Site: brandenburg
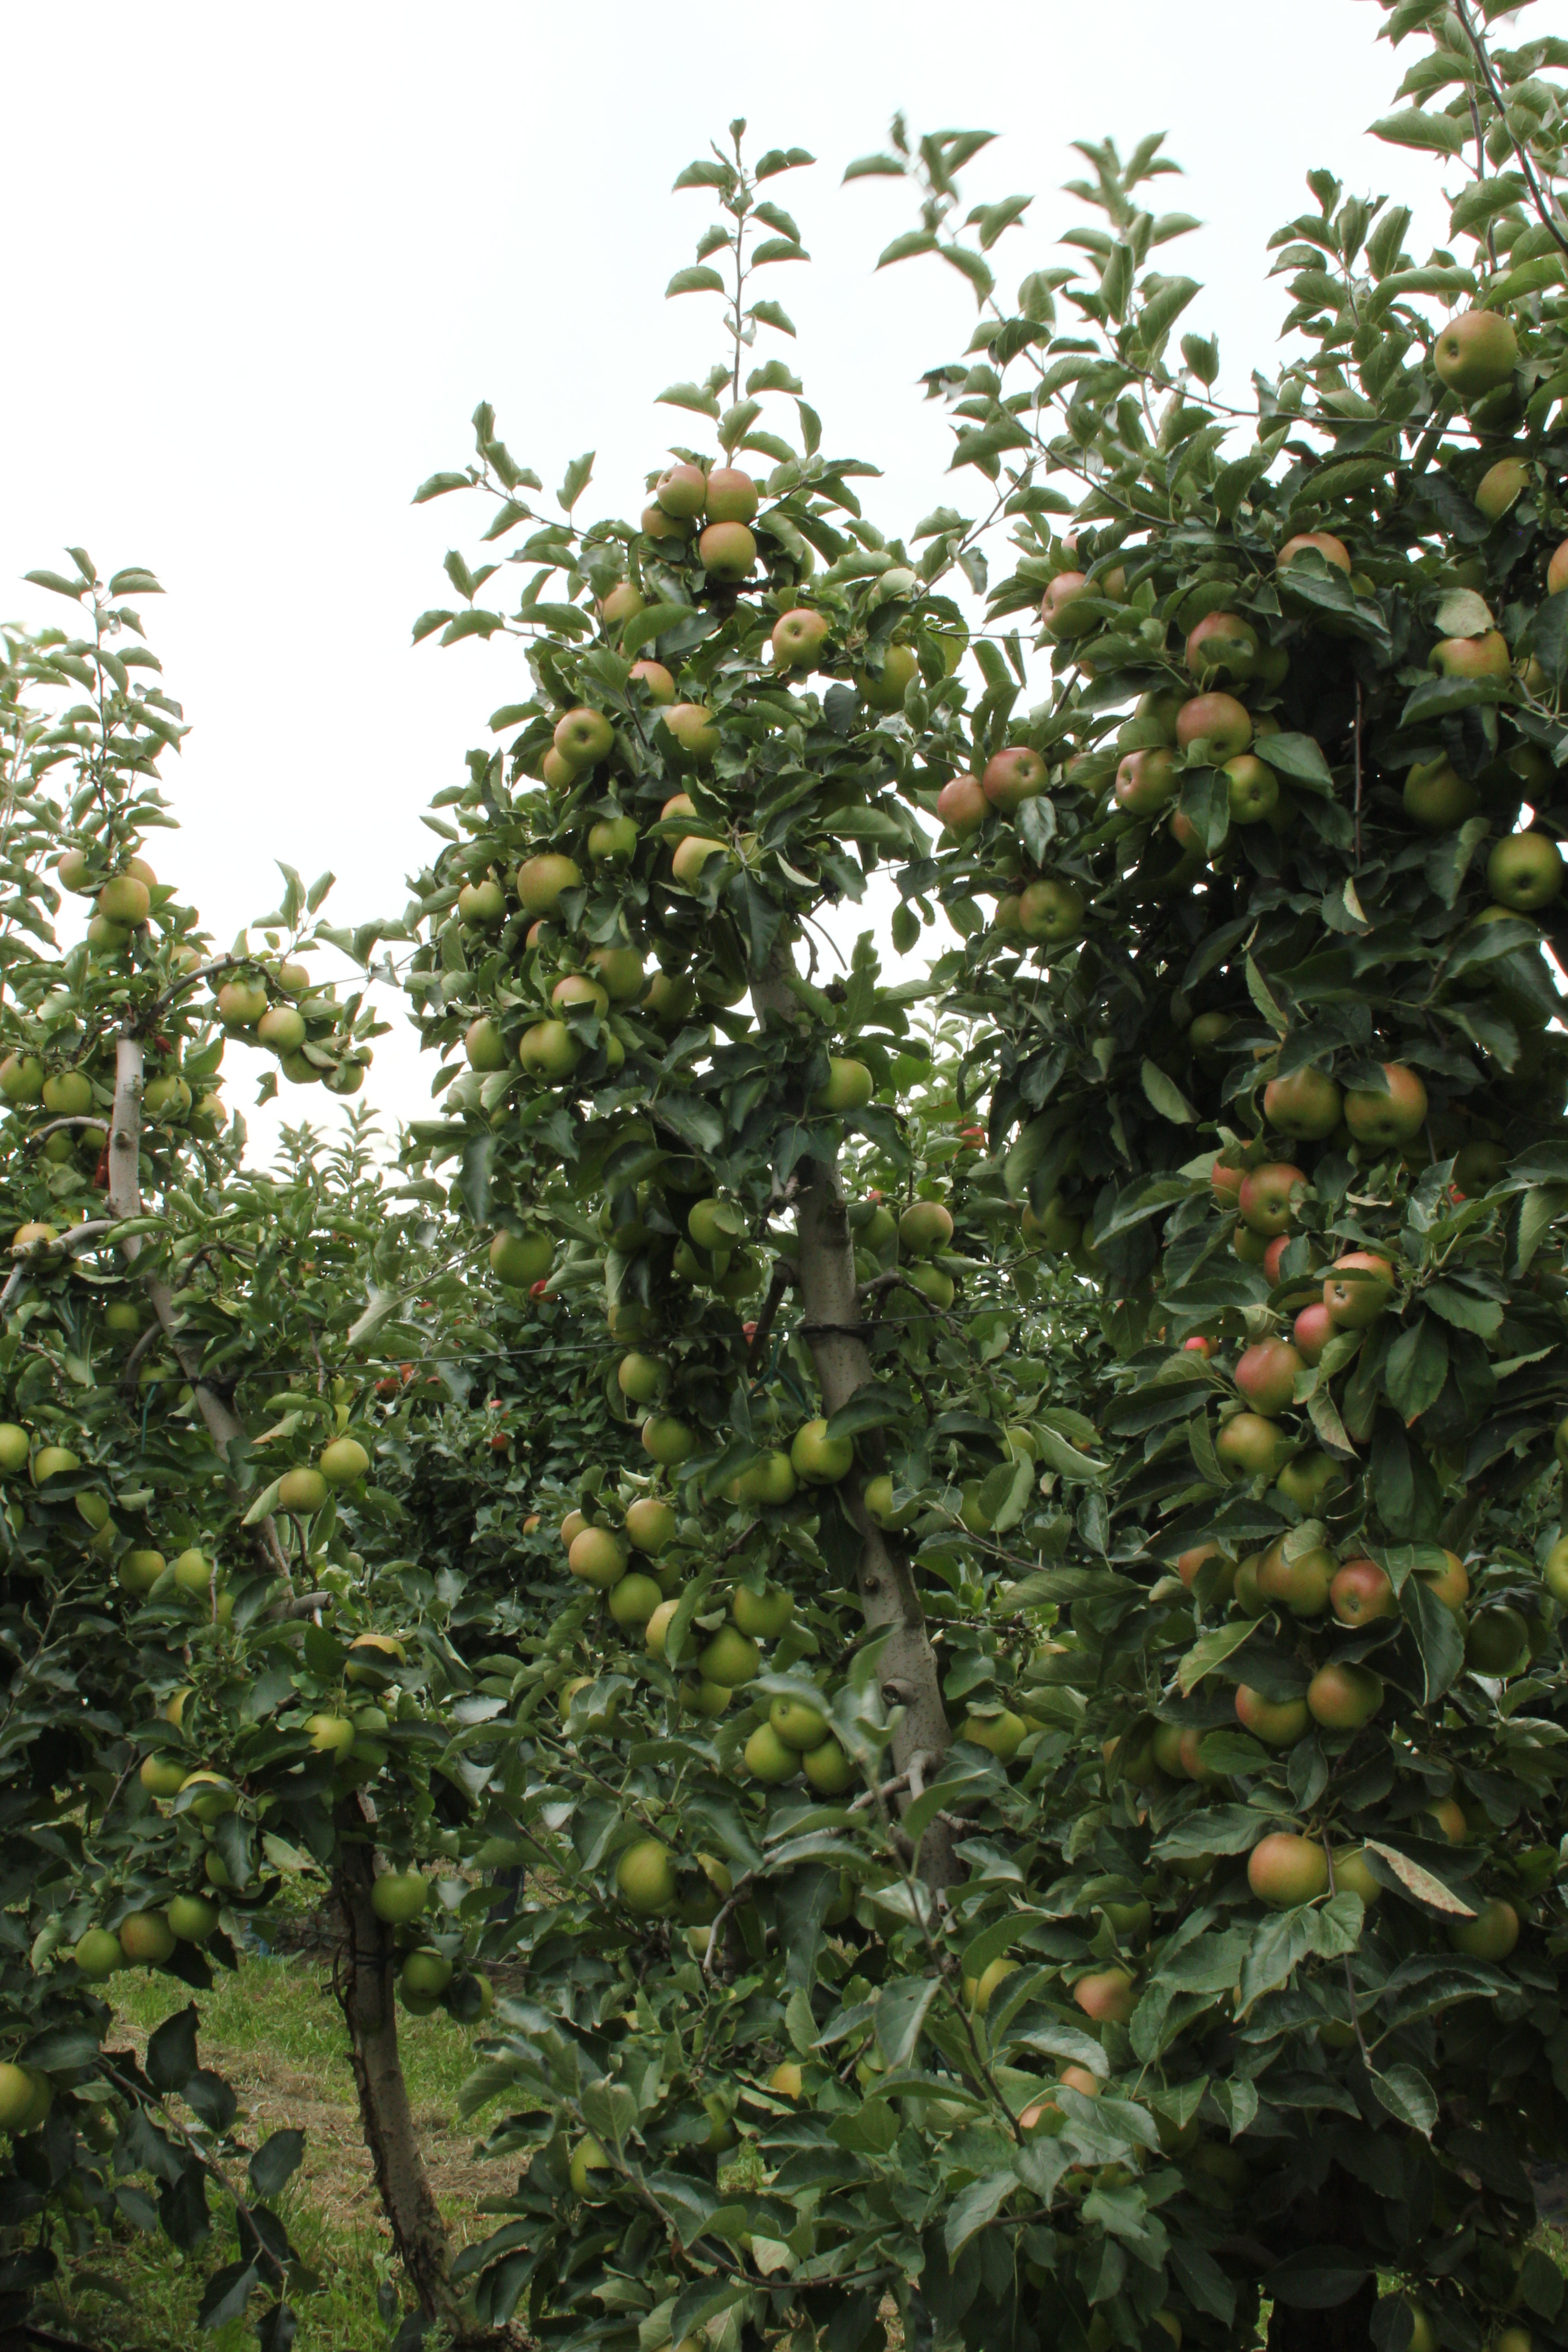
Growth stage (BBCH 87): Maturity of fruit and seed